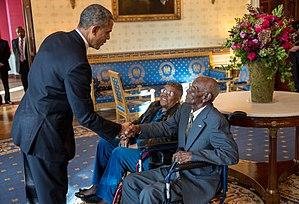
Richard Overton, né le 11 mai 1906 à St. Mary's dans le comté de Bastrop au Texas et mort le 27 décembre 2018 à Austin, est un supercentenaire américain.